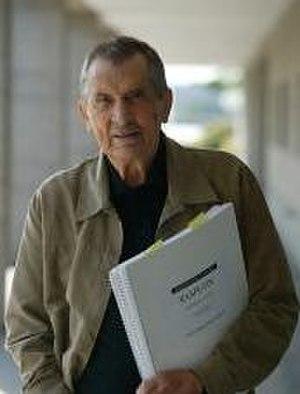
21 janvier : premiers concert aux États-Unis du pianiste russe Vladimir Horowitz.